Urban ecology

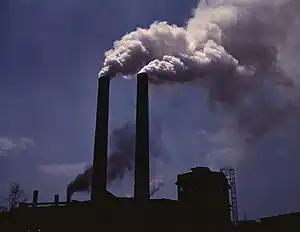
Smokestacks from a wartime production plant releasing pollutants into the atmosphere

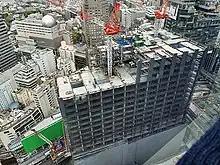
Urbanization taking place in Shibuya

Emissions of greenhouse gases allow humans to inhabit the earth because they capture heat from the sun to make the climate adequate. In 1896, Swedish scientist Svante Arrhenius established that fossil fuels caused carbon dioxide emissions (the most abundant and harmful greenhouse gas) . In the 20th century, American climate scientist James E. Hansen concluded that Greenhouse effect is changing the climate for the worse.